Kirkby Green

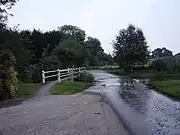
Ford at Kirkby Green

At the eastern end of the village is a level crossing where the road crosses the Peterborough to Lincoln Line, formerly the site of Scopwick and Timberland railway station.